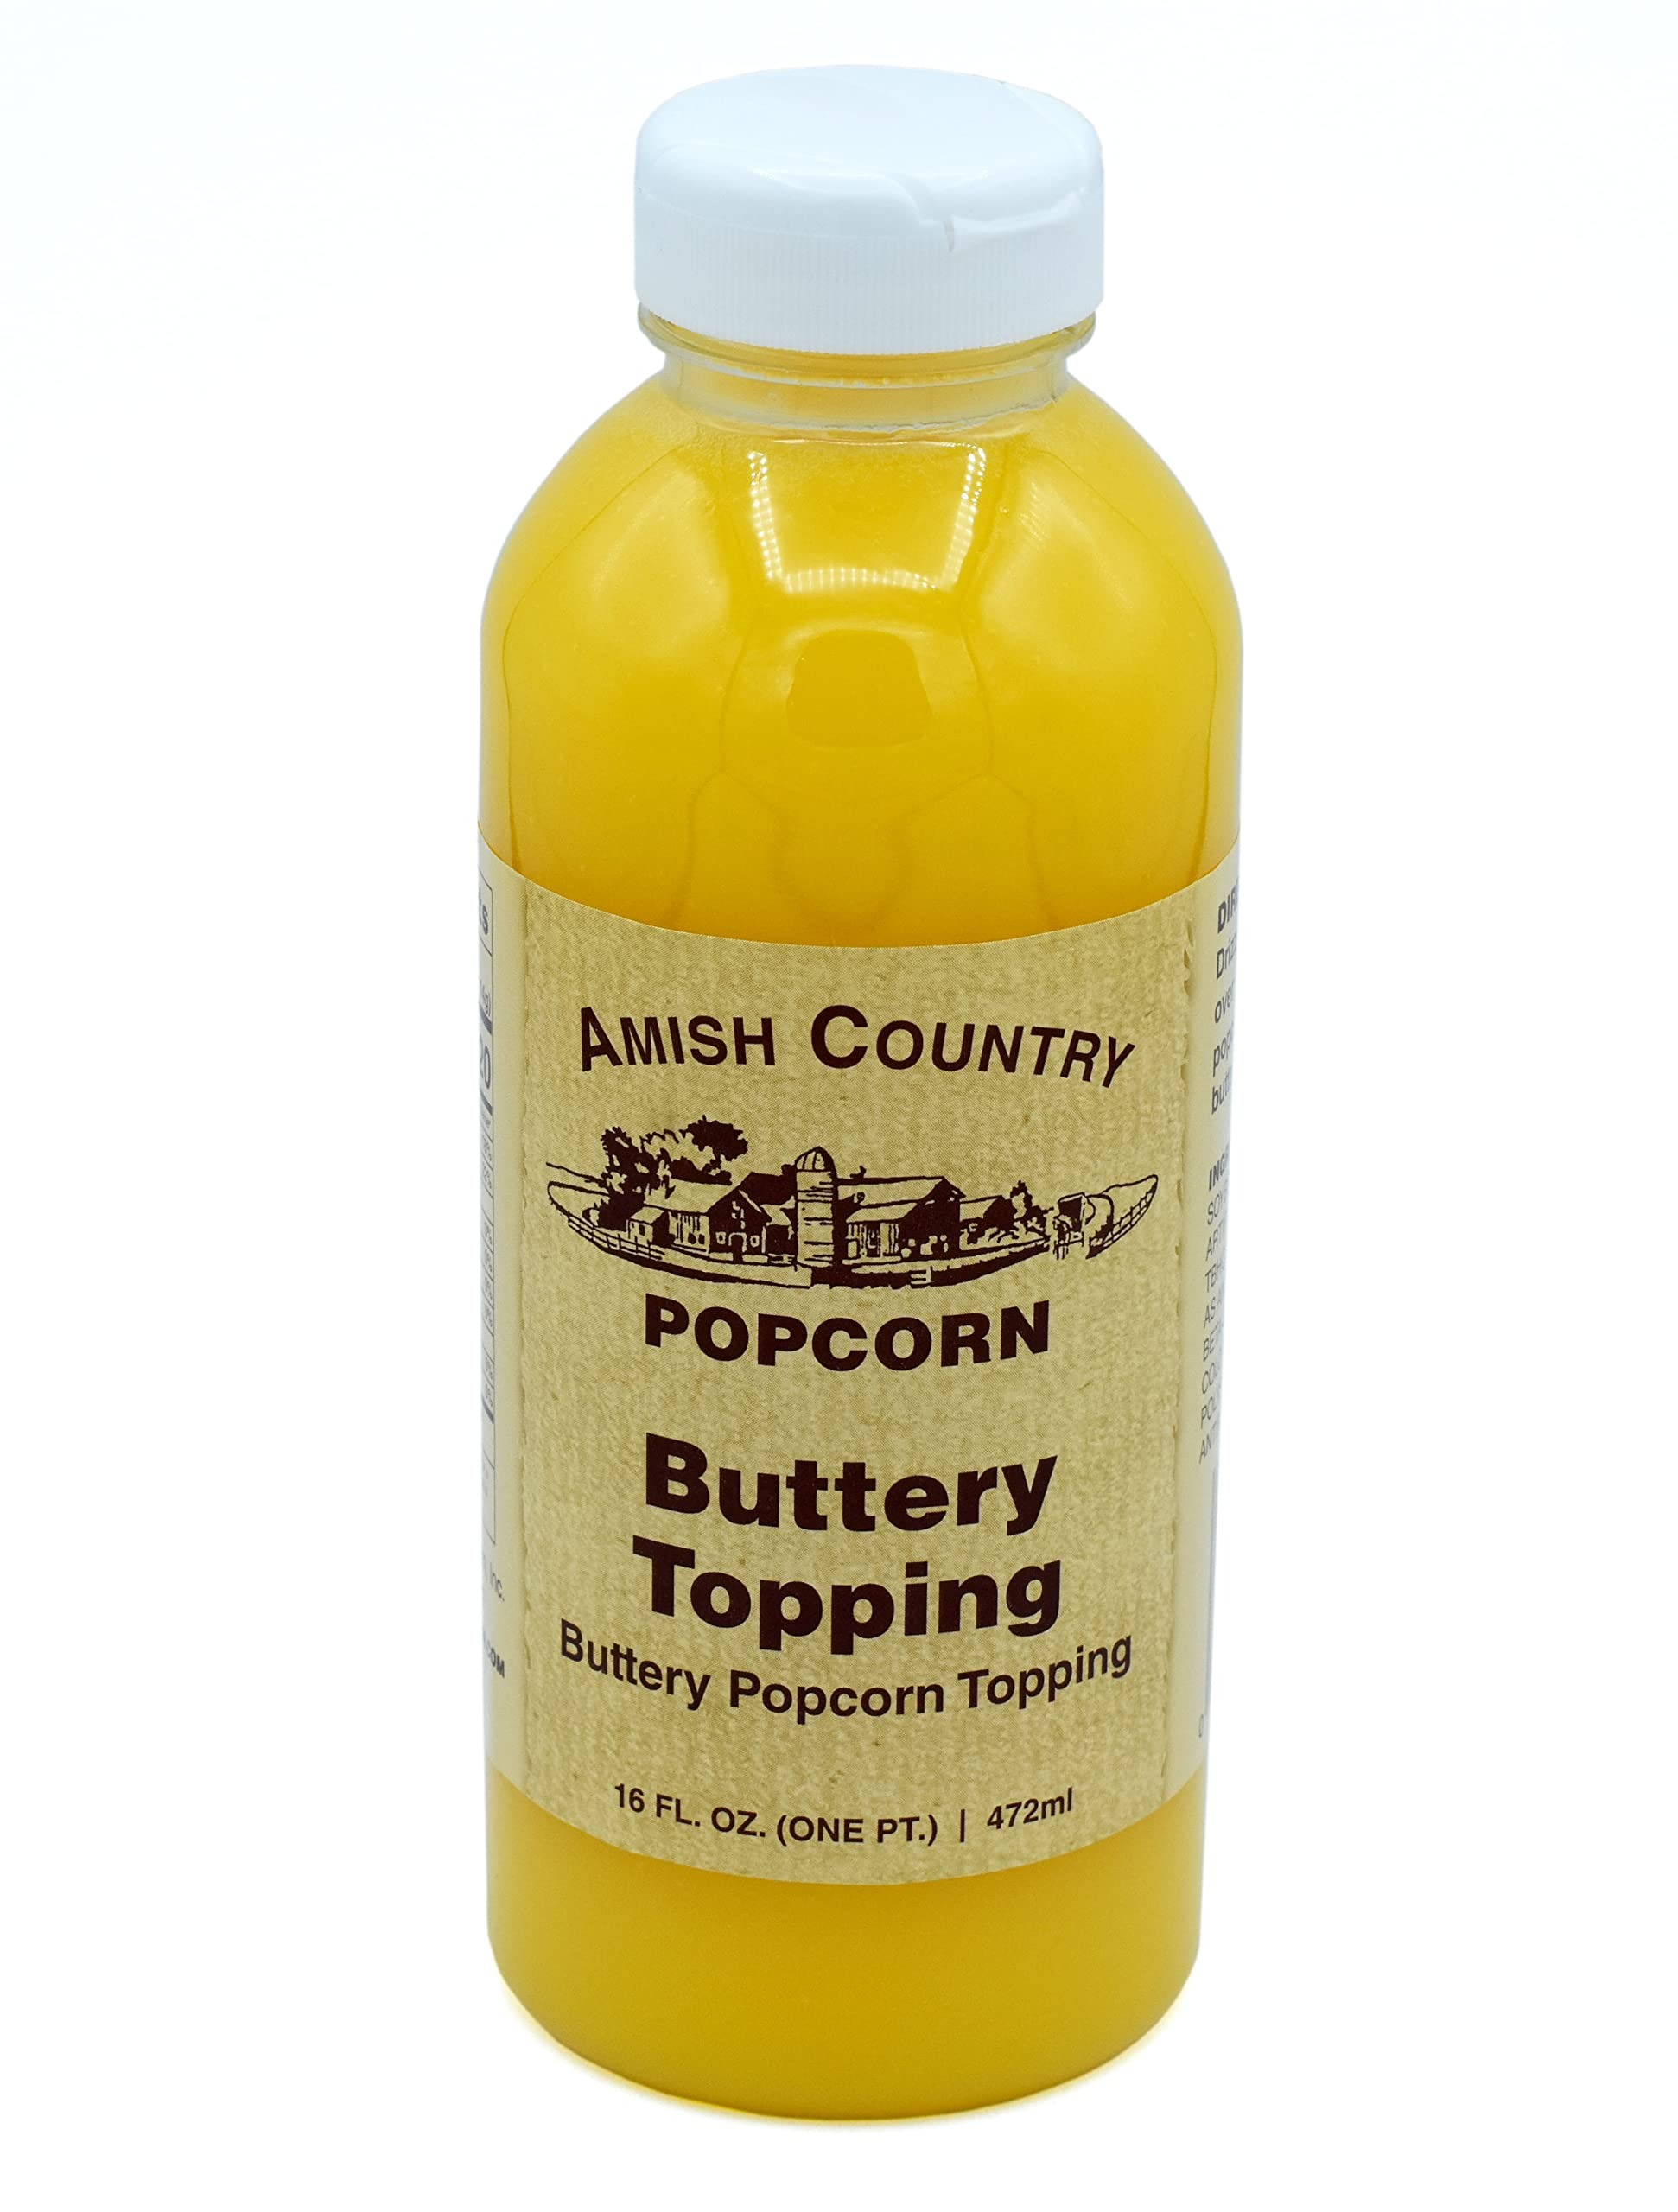
Item Name: Amish Country Popcorn | Buttery Popcorn Topping | 16 oz Jar | Old Fashioned, Non-GMO and Gluten Free (16 oz Jar)
Bullet Point 1: 16 OZ BUTTERY TOPPING - Pop yourself some delicious Amish Country Popcorn and add some Buttery Popcorn topping to top off your favorite snack!
Bullet Point 2: NON-GMO & GLUTEN FREE - With our products being Non-GMO and Gluten Free, you can eat this popcorn with peace of mind!
Bullet Point 3: LOW CALORIE - Not only is our Popcorn low calorie, but it is delicious and healthy as well!
Bullet Point 4: TREE NUT & PEANUT FREE - You don't have to worry about nut allergies with Amish Country Popcorn products. You can grab a bag, pop it, and you're ready to enjoy the deliciousness.
Value: 16.0
Unit: Ounce

Price: 14.99